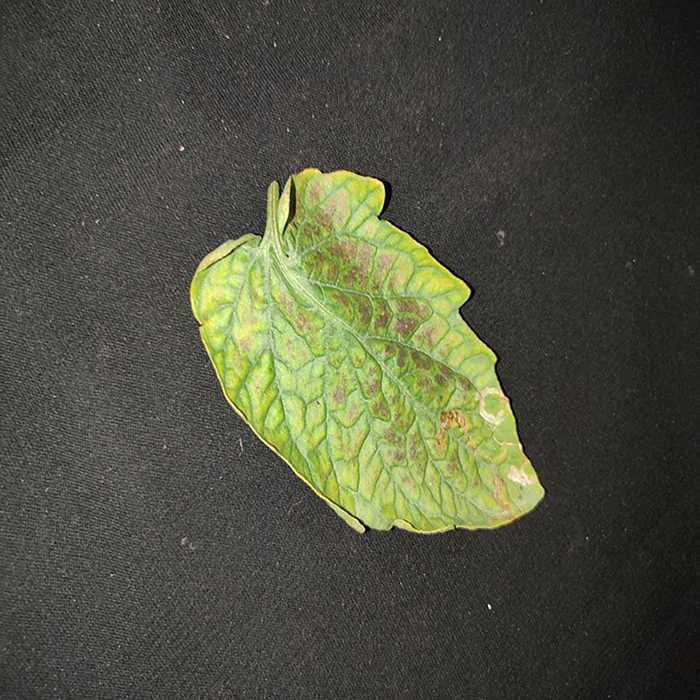
Plant: Tomato
Label: Tomato spotted wilt